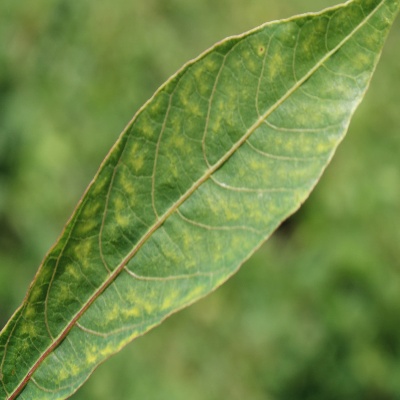
Crop: Cassava
Condition: mosaic